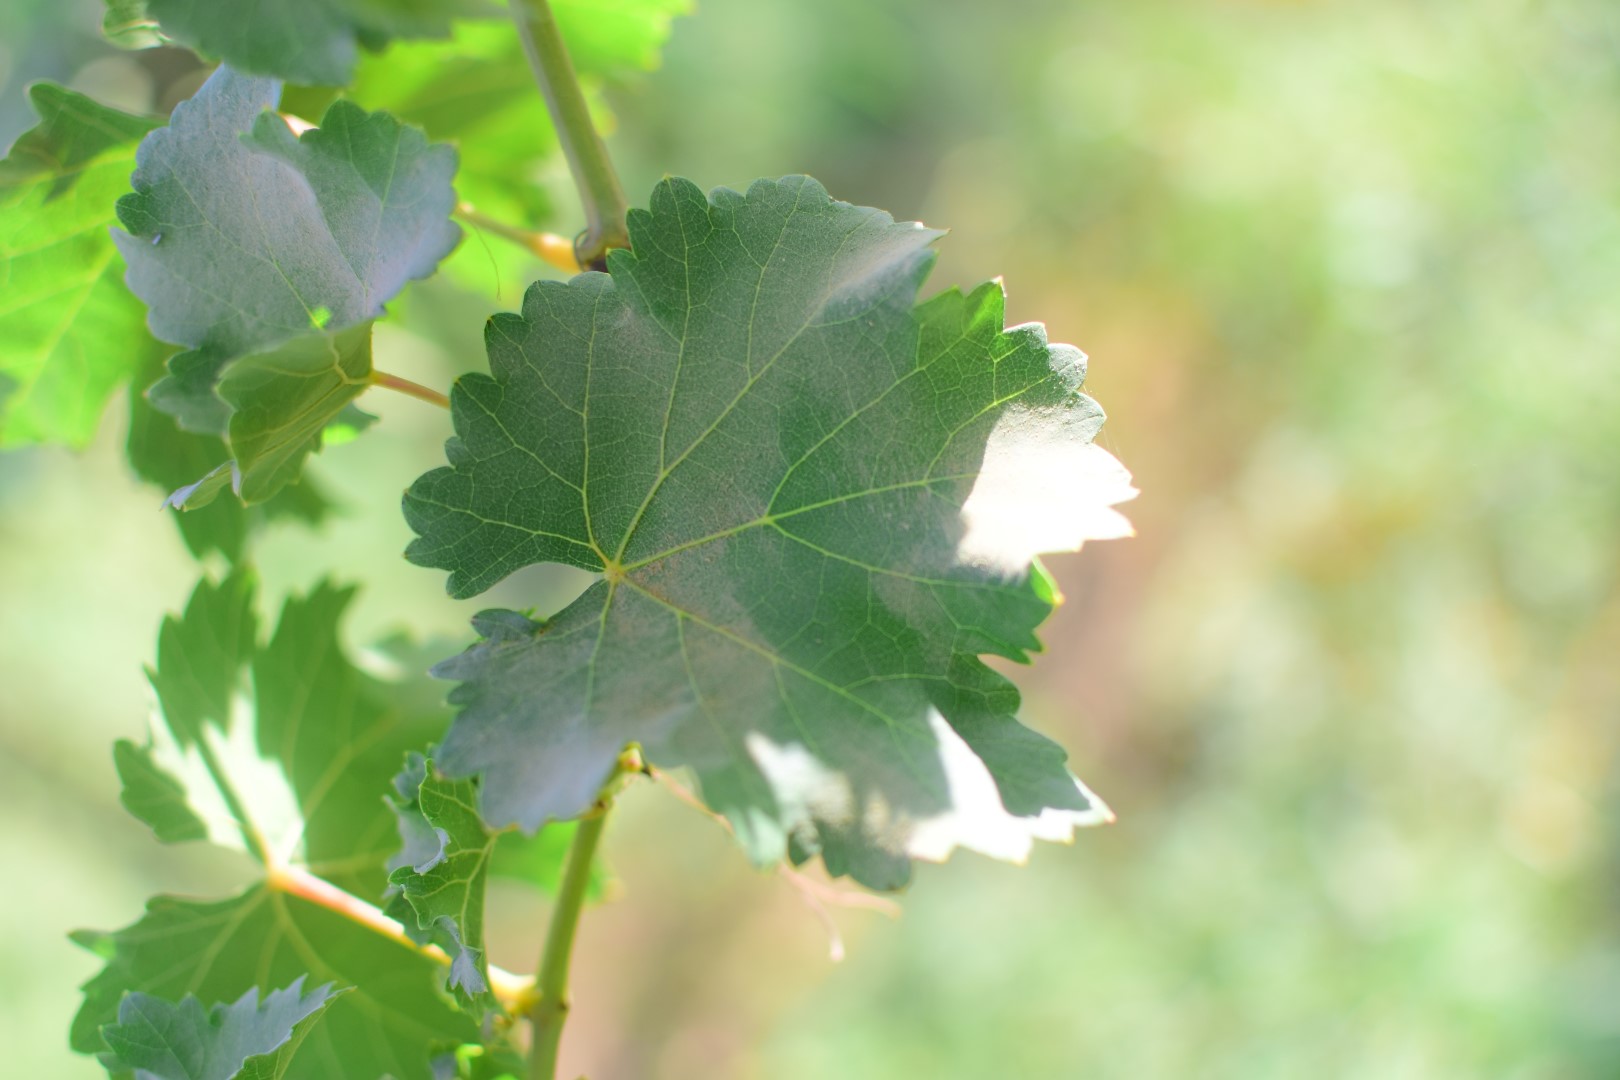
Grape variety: Deas Al-Annz